Gympie railway station

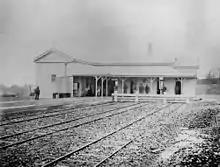
Dead end station in 1882

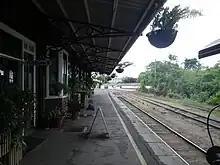
Southbound view in January 2012

After the discovery of gold in October 1867 by James Nash in Gympie, the requirement of a railway line linked to a port became apparent. In 1877, the Queensland Government approved the construction of three railways to connect mining towns to their principal ports: Townsville to Charters Towers; Bundaberg to Mount Perry; and Maryborough to Gympie. The station buildings at Gympie and Maryborough were positioned at the terminus of the track line, marking the railway's dead end status. The line opened on 6 August 1881.